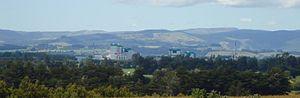
Edendale est une localité de la région du Southland dans l’Île du Sud de la Nouvelle-Zélande.